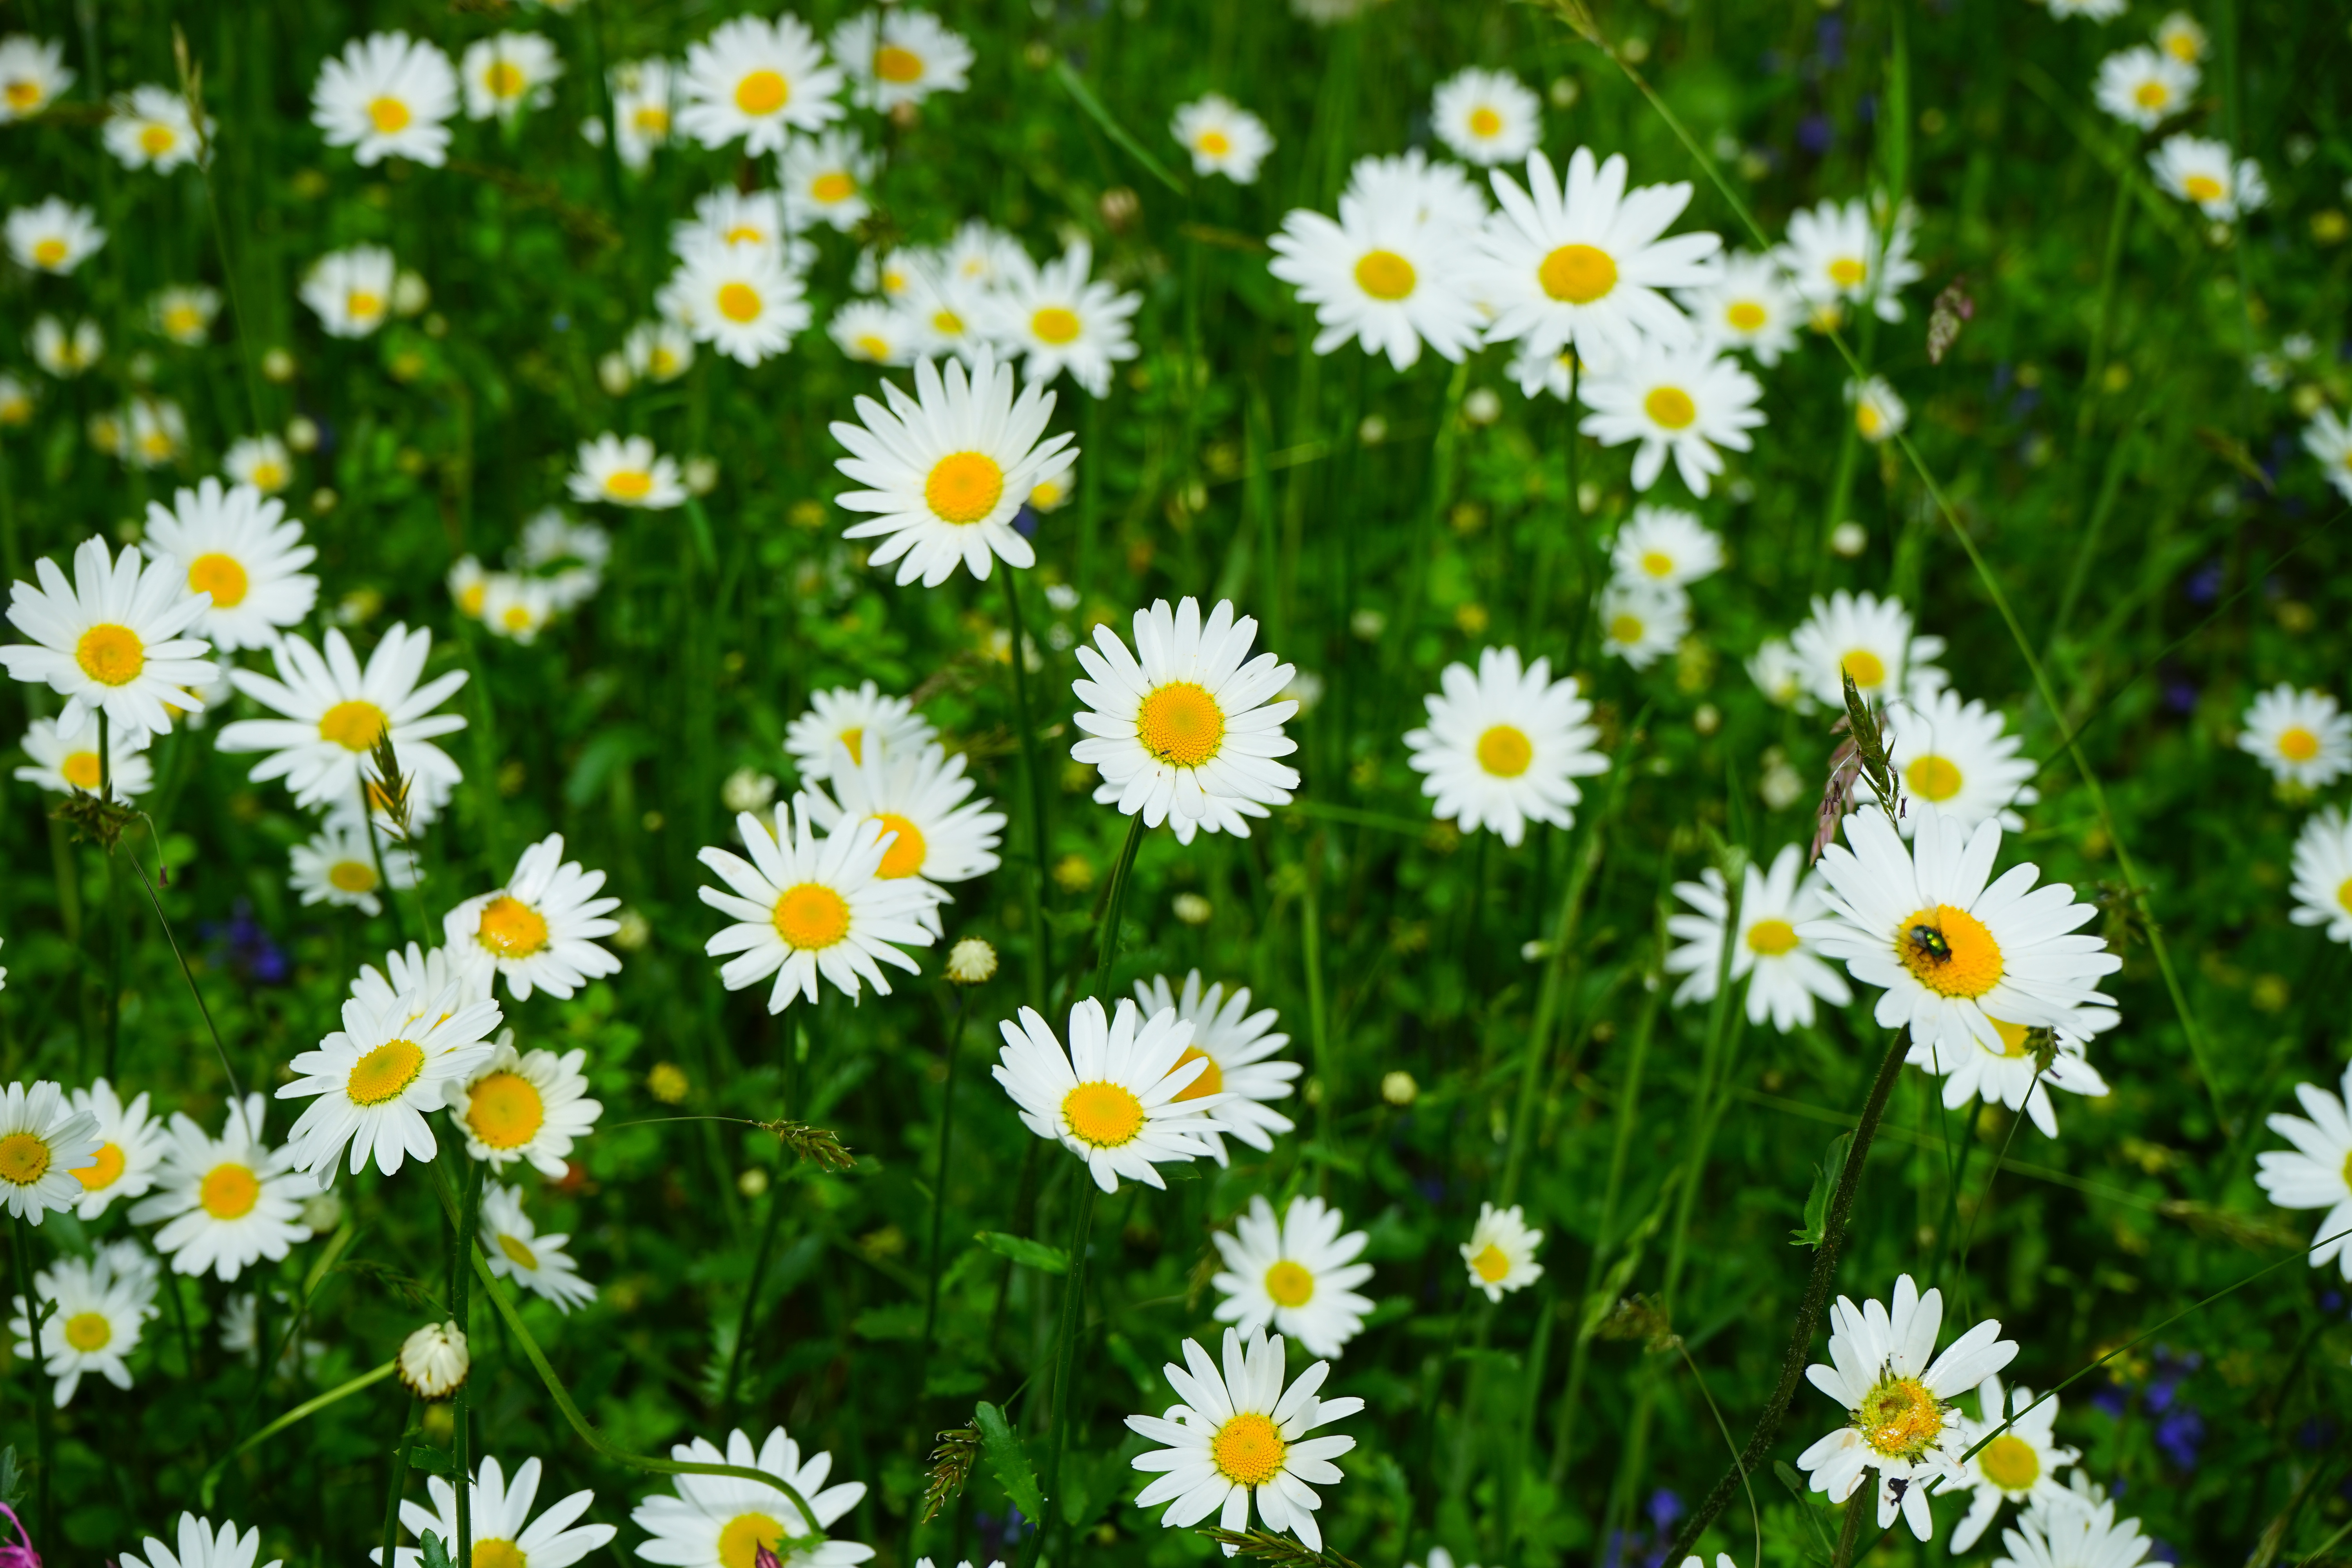
grass, plant, field, lawn, meadow, flower, daisy, herb, flora, wildflower, flowers, asteraceae, flowering plant, daisy family, paid feverfew, leucanthemum vulgare, oxeye daisy, annual plant, land plant, chamaemelum nobile, marguerite daisy, tanacetum parthenium, daisy basket flower greenhouse, meadows daisies